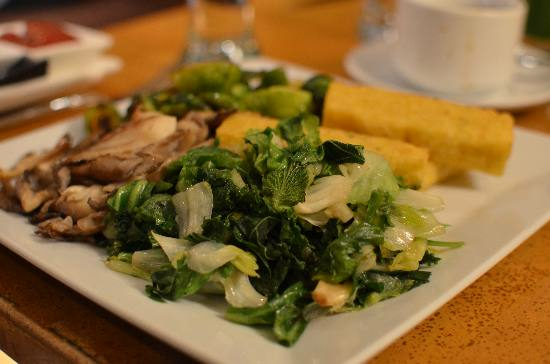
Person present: No